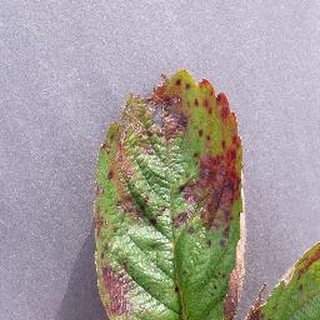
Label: strawberry_leaf_scorch